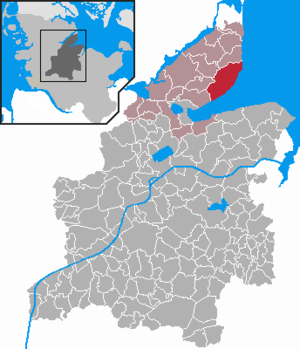
Vabs
Kort
Vabs Vabenæs eller Waabs er en landsby og kommune beliggende cirka 20 kilometer nordøstlig fra Egernførde på halvøen Svans i det østlige Sydslesvig. Administrativt hører kommunen under Rendsborg-Egernførde kreds i den tyske delstat Slesvig-Holsten. Kommunen samarbejder på administrativt plan med andre kommuner i omegnen i Slien-Østersø kommunefællesskab. Vabs / Vabenæs er sogneby i Vabs Sogn. Sognet lå i Risby Herred, da Slesvig var dansk indtil 1864.